Steve Winwood

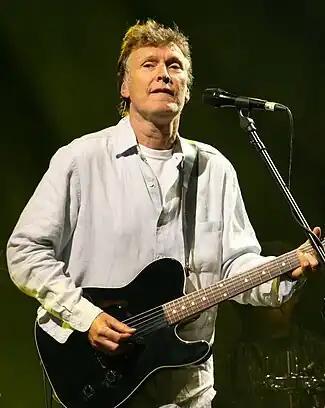
Winwood in 2009

Stephen Lawrence Winwood (born 12 May 1948) is an English musician and songwriter whose genres include blue-eyed soul, rhythm and blues, blues rock, and pop rock. Though primarily a guitarist, keyboard player, and vocalist prominent for his distinctive soulful high tenor voice, Winwood also plays instruments including mandolin, bass, drums and percussion.